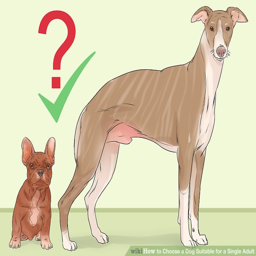
image titled choose a dog suitable for a single adult step